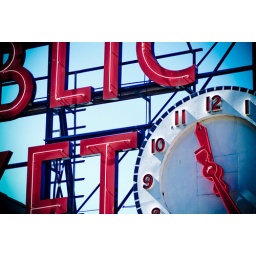
Detail of Pike Place Market sign and clock in Seattle, Washington